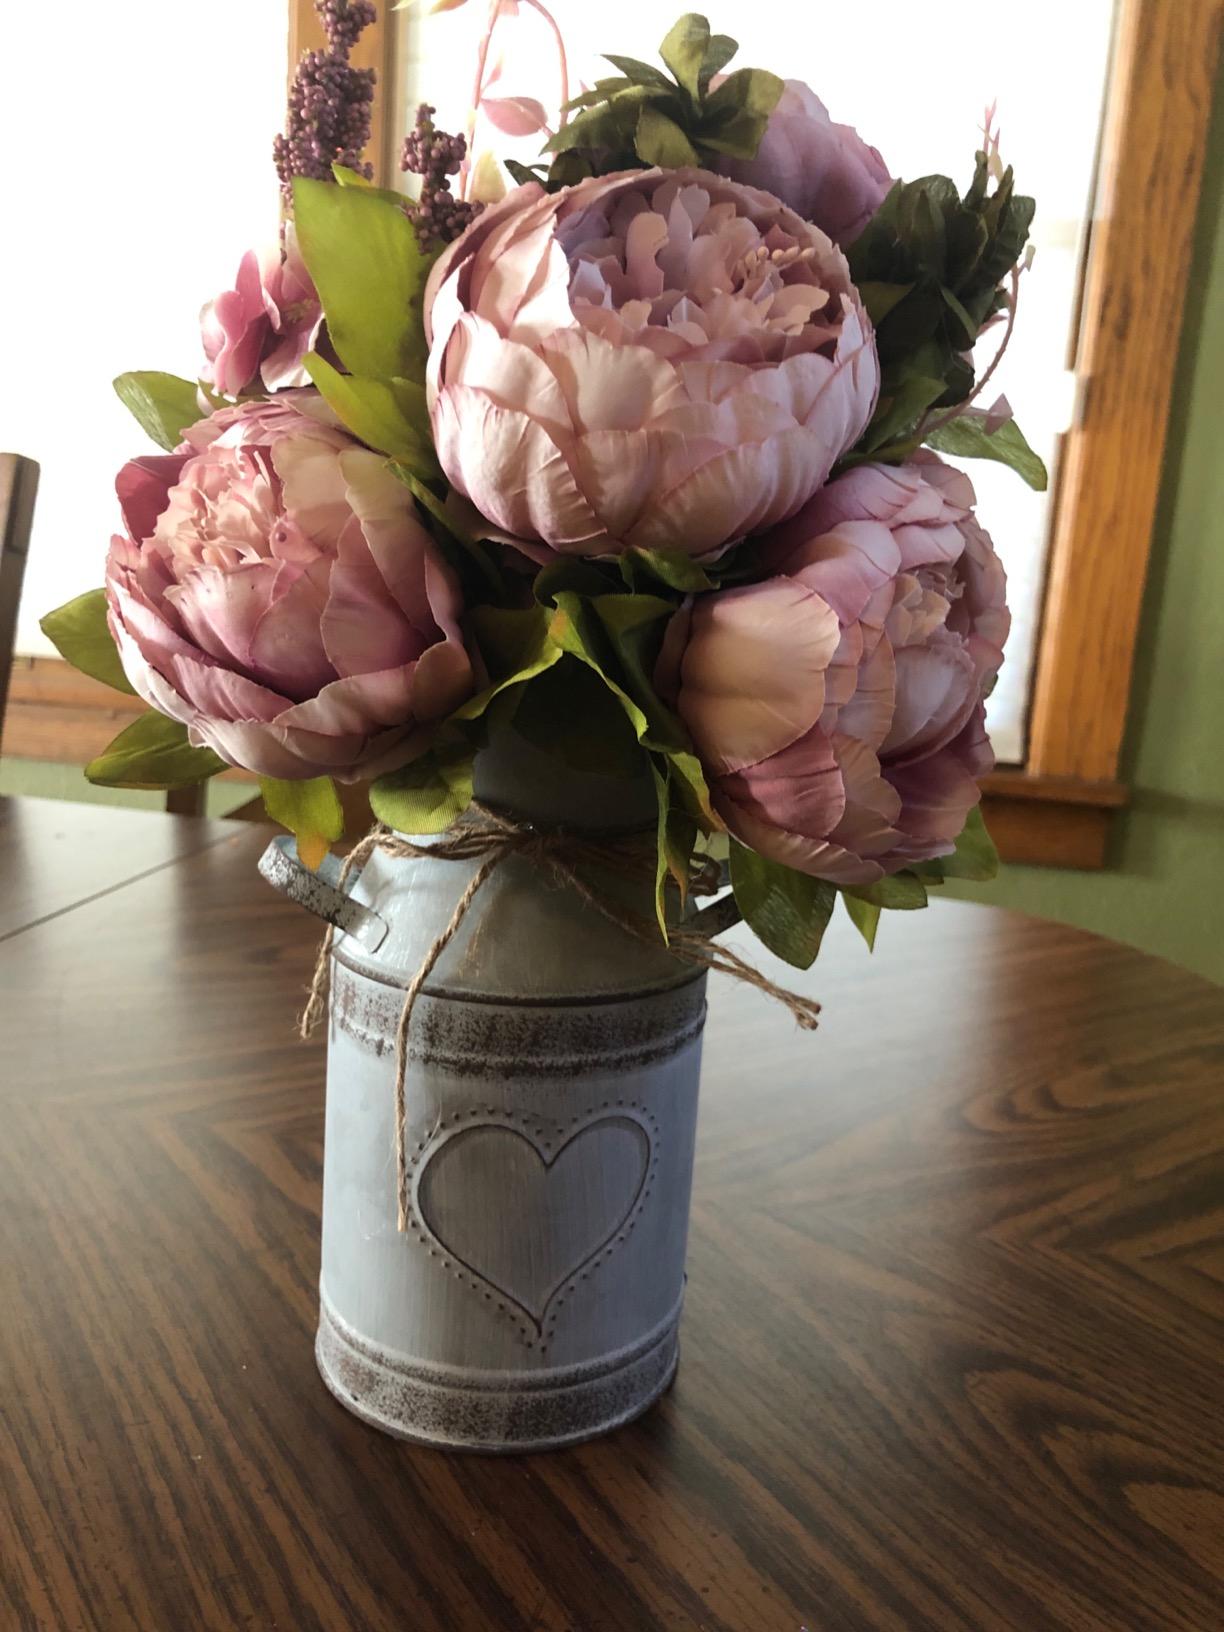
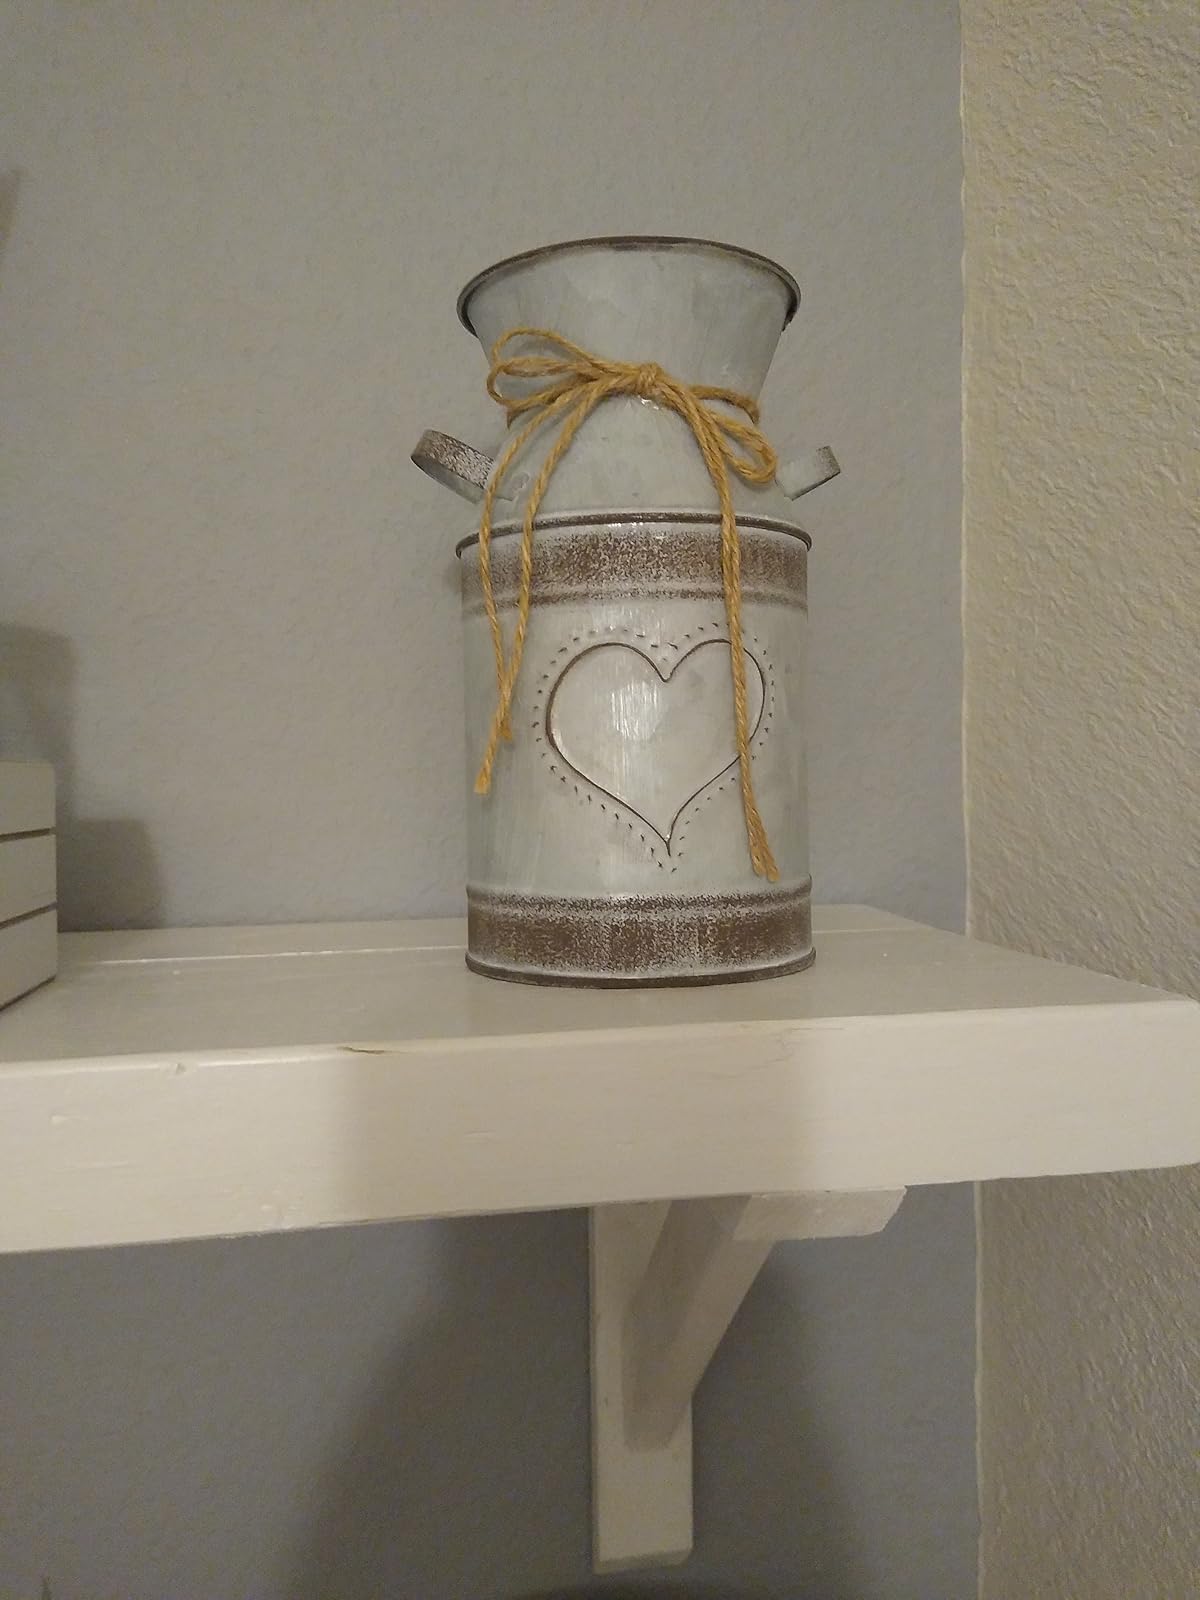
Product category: vase
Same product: yes